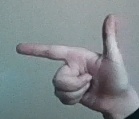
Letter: yaa